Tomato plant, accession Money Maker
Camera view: bottom (45 deg); turntable rotation: 180 degrees
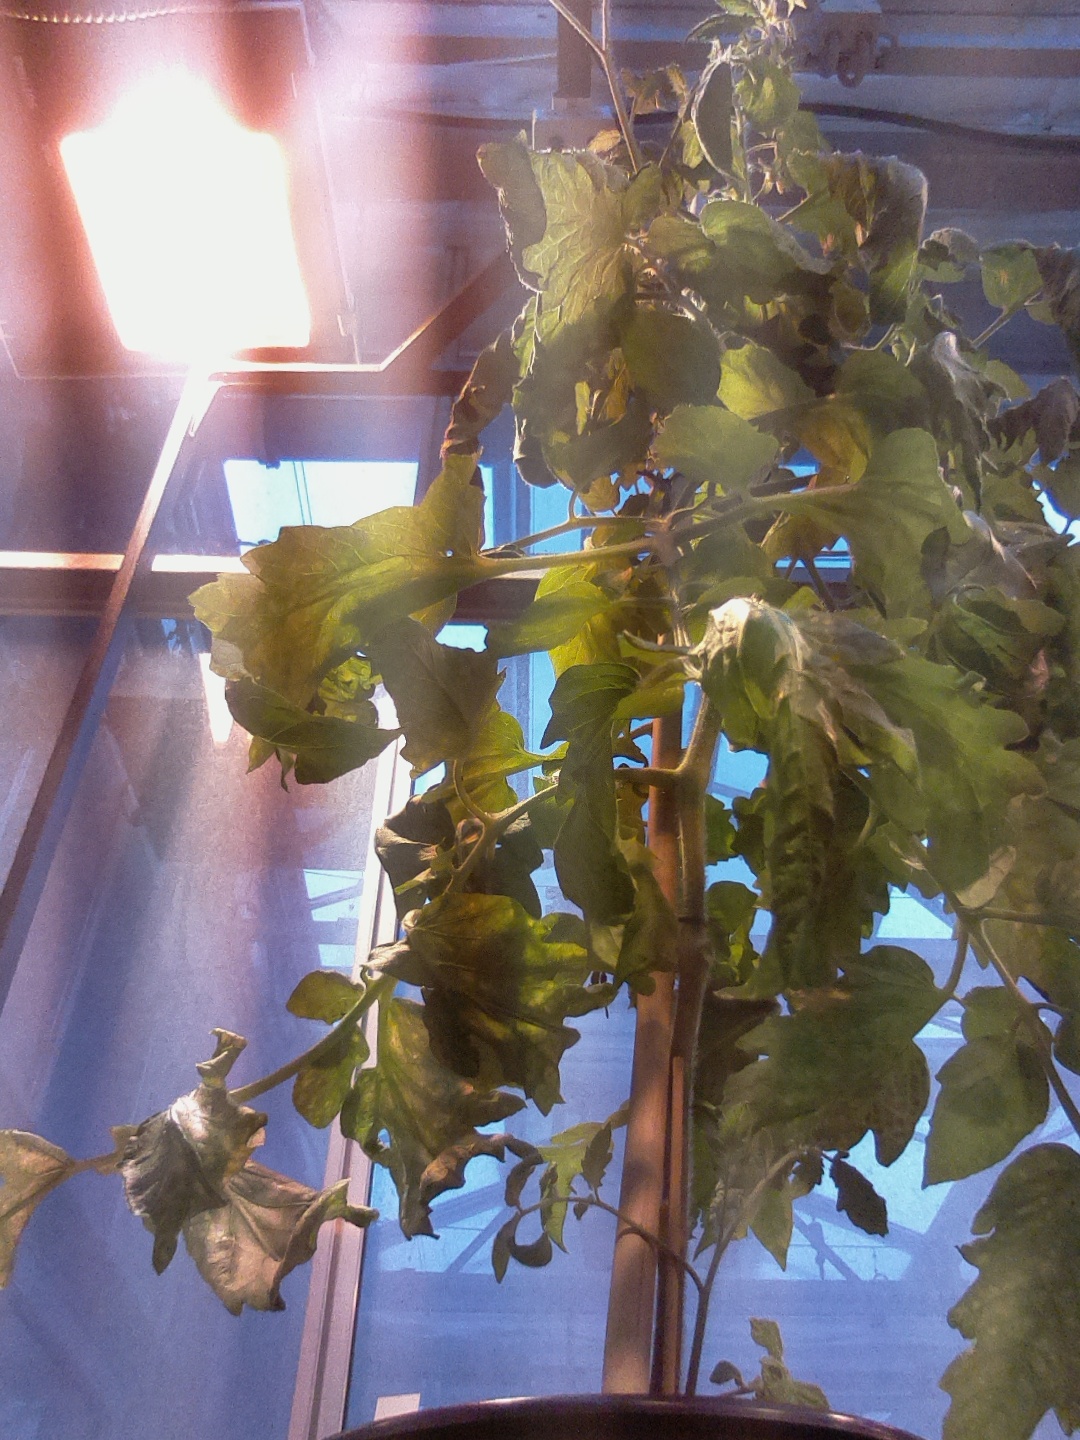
BBCH growth stage 72: 20%-30% of final fruit size